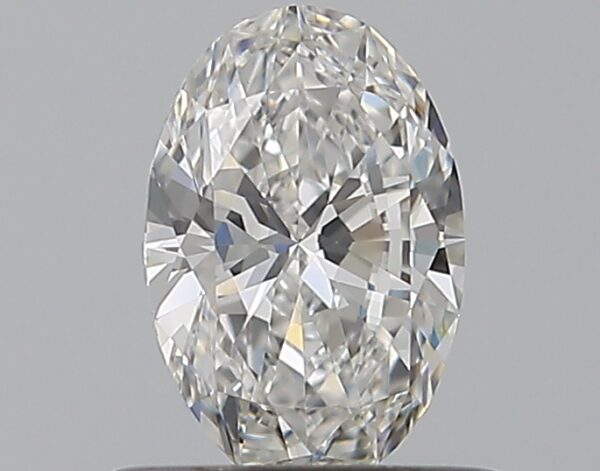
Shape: oval
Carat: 0.5
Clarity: VS1
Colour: F
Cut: EX
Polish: EX
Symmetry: VG
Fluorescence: F
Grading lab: GIA
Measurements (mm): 6.61 x 4.39 x 2.6